Victor Nord

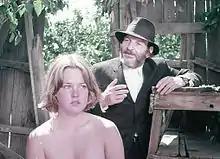
Melanie Griffith and Shaike Ophir in "The Garden" (Photographer: )

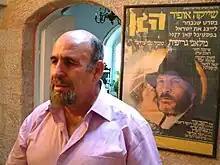
Screenwriter next to "The Garden" poster (September 2003)

Nord, son of actress Evgeniya Mikhailovna Rostova-Nord "née" Goldenberg and notable Soviet theatre director and actor , immigrated to Israel from the Soviet Union in April 1973 after graduating with honors in 1971 from |All-Union State Institute of Cinematography] also known as the Moscow Film School]. He started working as assistant on film stages in Moscow while only sixteen and decided to immigrate to Israel after encountering difficulties related to political censorship and antisemitism with directing his first own films in the Soviet Union. Nonetheless, he managed to work briefly as assistant director on Sergei Bondarchuk’s, 1970 film "Waterloo", and for one year on Aleksei Yuryevich German’s 1971 film "Trial on the Road". Since 1982 he resides in New York, New York. More recently he worked as editor on "The Russians Are Here""Frontline". In 1984 (the show "Captive in El Salvador" he edited was awarded an Emmy Award); as director of dialogue he worked on "The Comrades", 12-episode series (WGBH-TV-Boston). Nord is also the author of nine screenplays (2004–2018) written especially for television series. He is married to Elena S. Nord-Levin "née" Shevelyov and is father to Benny Nord-Levin (born 2001) and David Nord-Levin (born 2007).